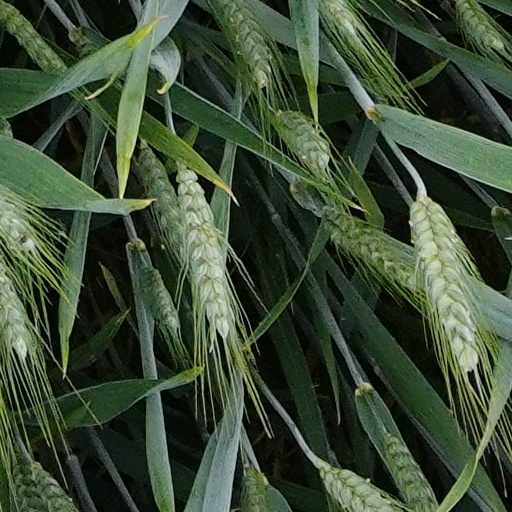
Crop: wheat